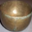
Label: bowl